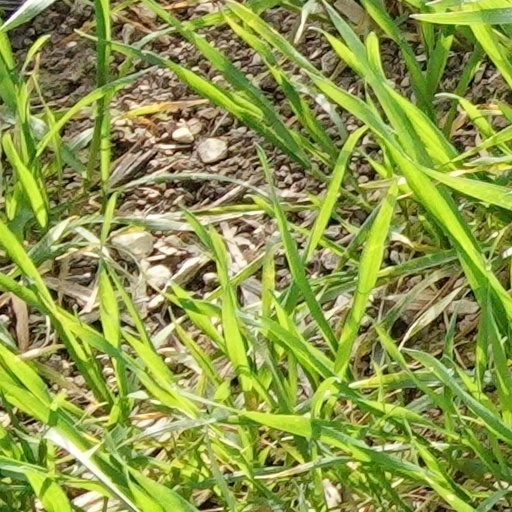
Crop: wheat